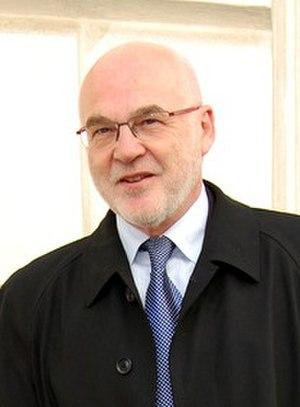
L’élection présidentielle autrichienne de 2010 s'est tenue en Autriche le 25 avril 2010, en vue d'élire le président fédéral pour un mandat de six ans.